Stoat in New Zealand

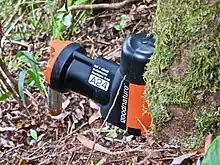
self-resetting rat and stoat trap

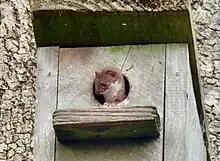
Stoat emerging from a bird nesting box, near Raglan

The rabbit was introduced by European settlers as a food and game animal, and by the 1870s it was becoming a serious threat to the newly developed farming economy. Farmers began demanding the introduction of mustelids (including stoats) to control the rabbit plague. Warnings about the dangers to bird life from stoats were given by scientists in New Zealand and Britain, including the New Zealand ornithologist Walter Buller. The warnings were ignored and stoats began to be introduced from Britain in the 1880s. Within six years, drastic declines in bird populations were noticed.